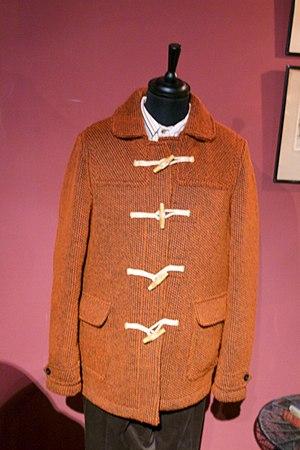
Nardole est un personnage fictif de la série télévisée britannique de science-fiction Doctor Who. Il accompagne le personnage principal, le Docteur, dans sa douzième incarnation de l'épisode de Noël 2016 Le Retour du Docteur Mysterio jusqu'à la fin de l'épisode final de la saison 10, Le Docteur tombe.